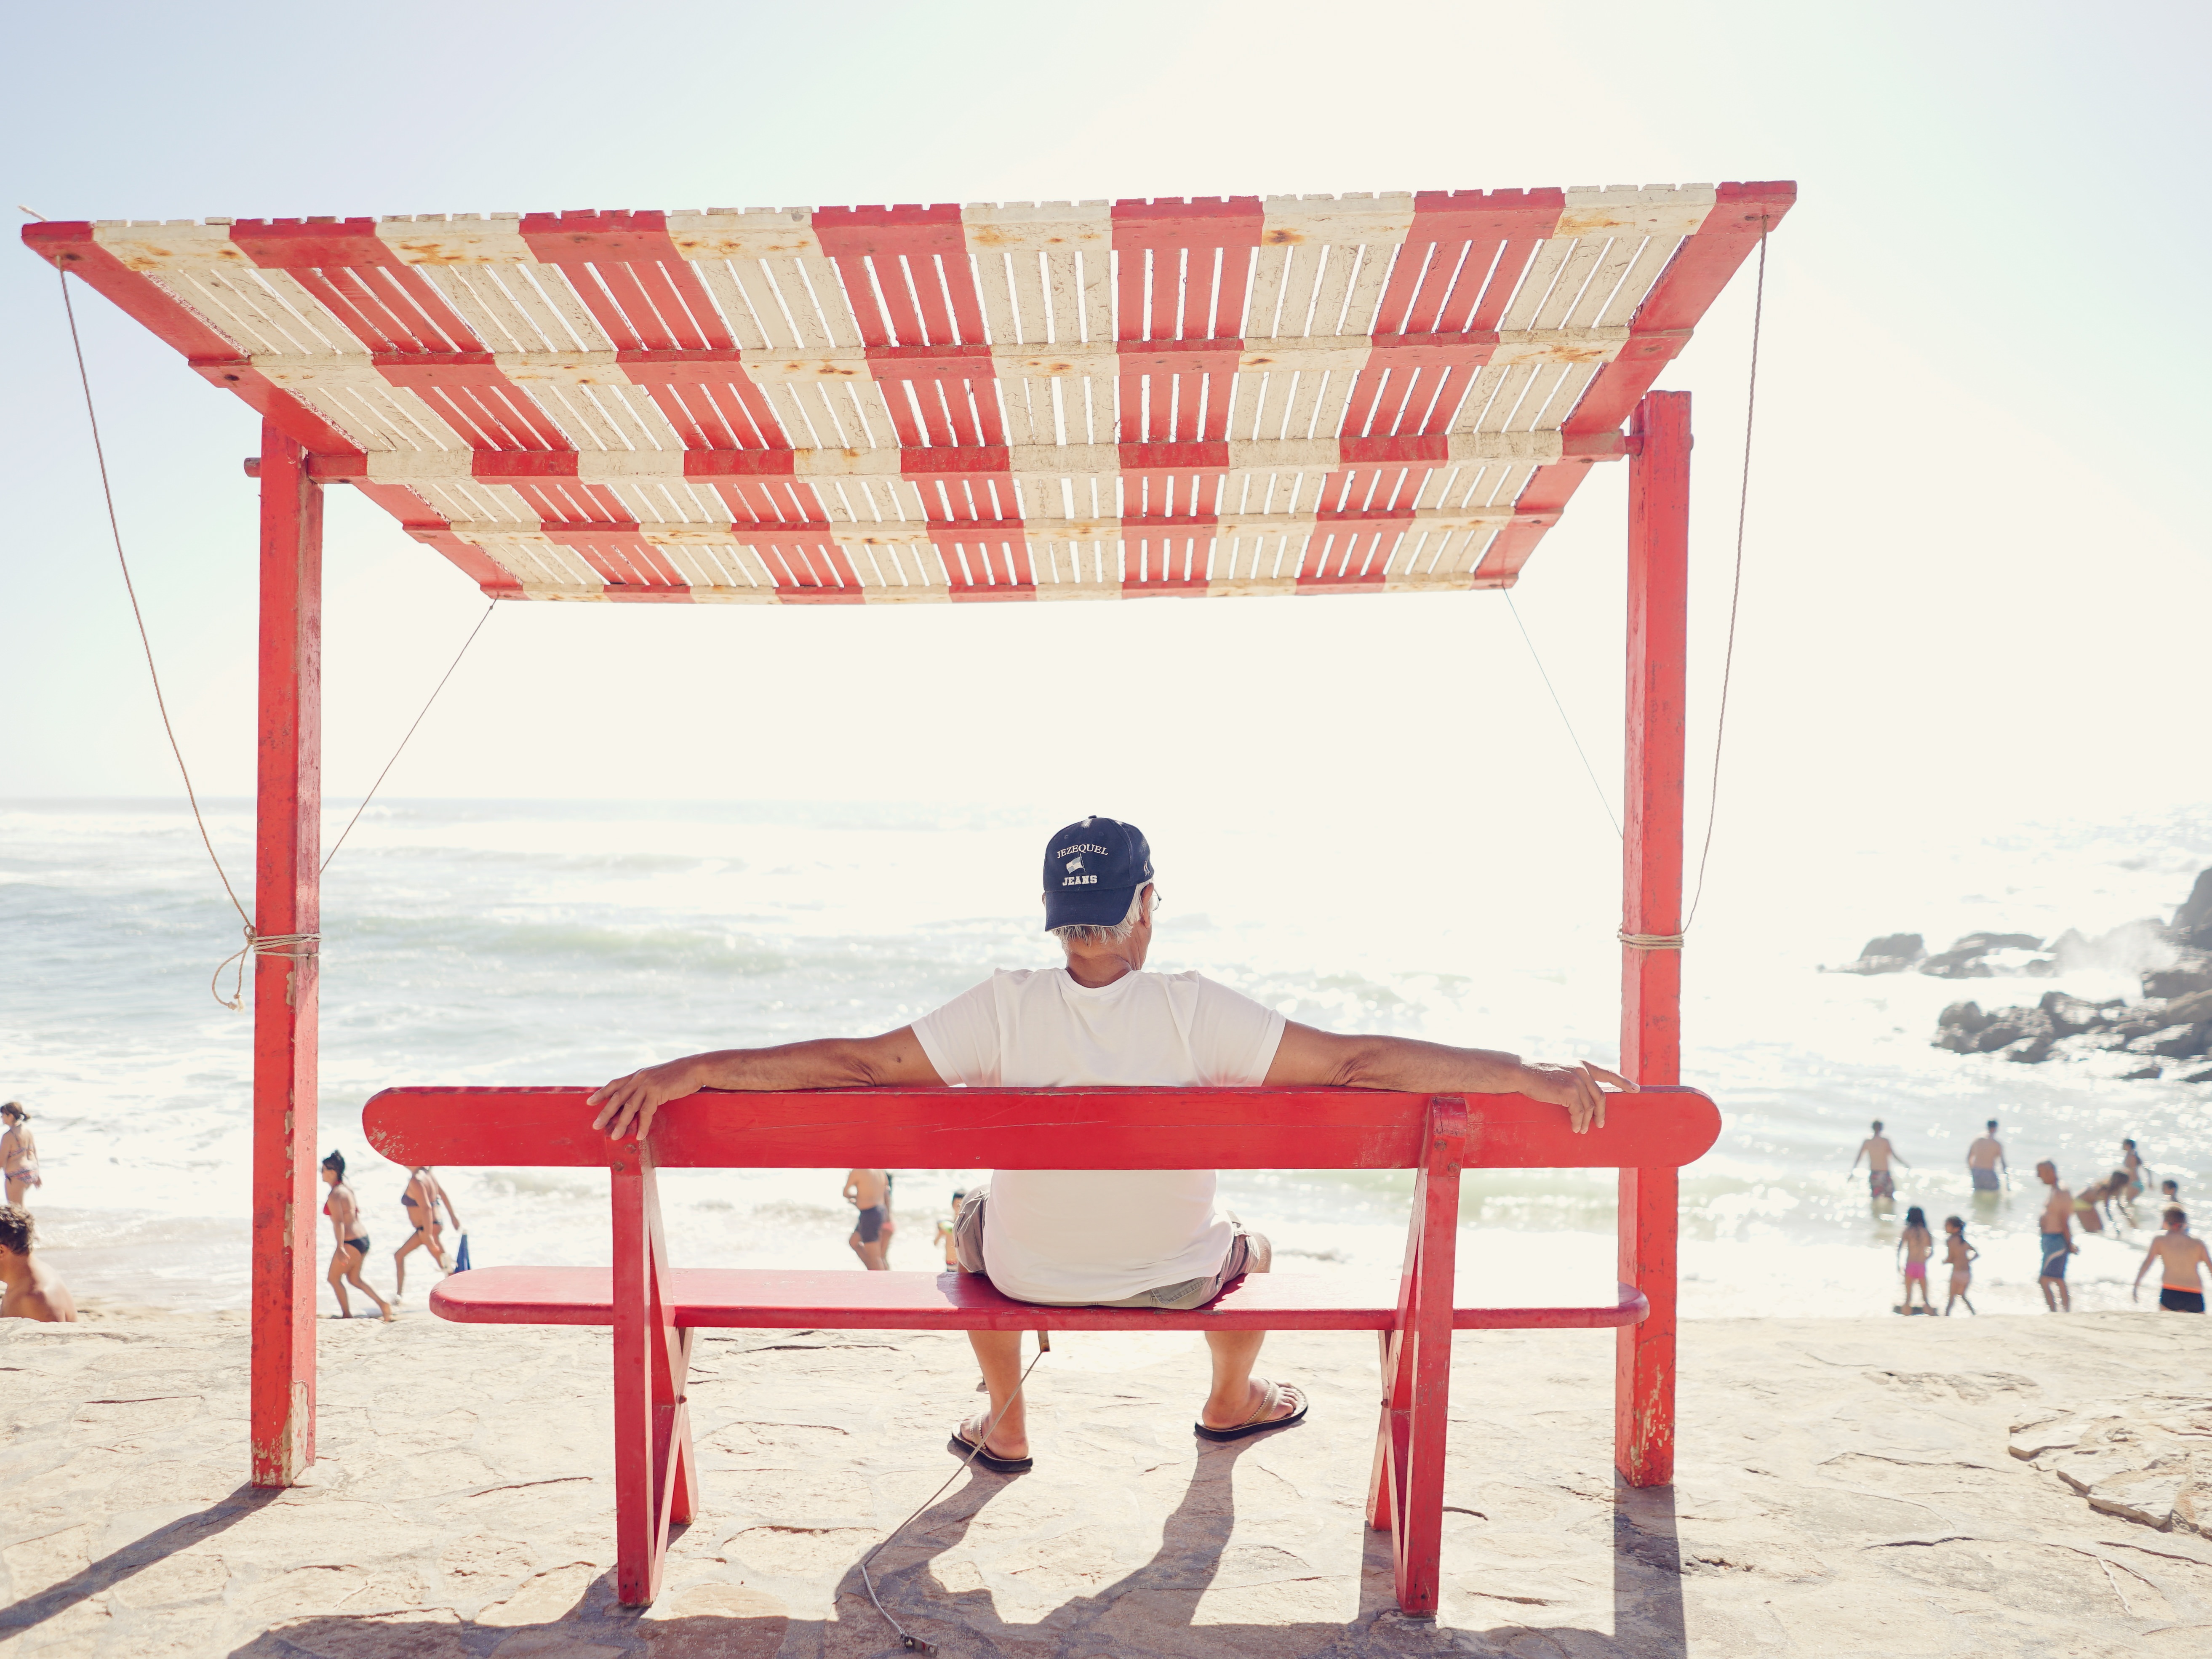
beach, sea, water, sand, ocean, people, sun, bench, shore, summer, vacation, travel, red, umbrella, color, shadow, rest, furniture, leisure, seashore, outdoors, relaxation, shape